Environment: real
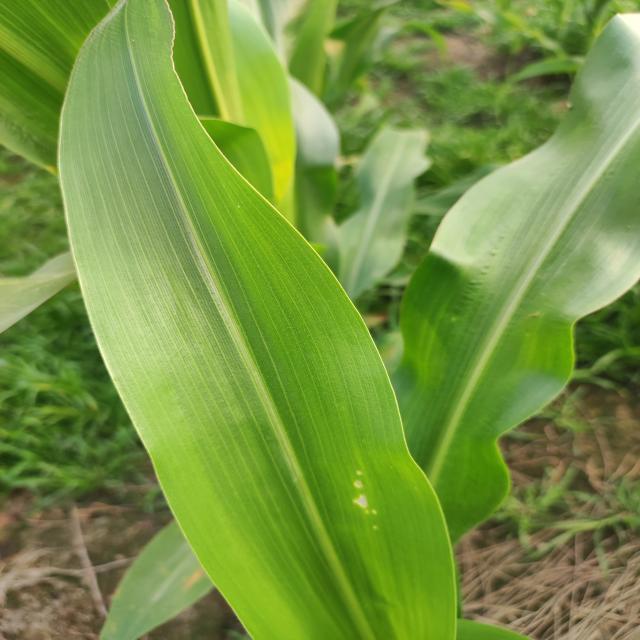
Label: fall_armyworm